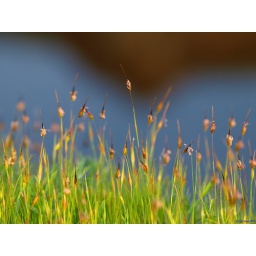
Grass flowers photographed against a water body on Chaturshringi Hills, Pune-India.